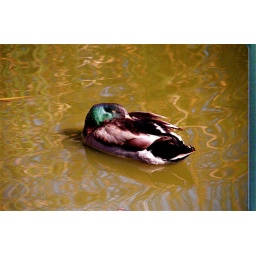
(Sorry about the stripe) Slides to digital,,,, amazing to watch these ducks sleeping and bobbing in the water.